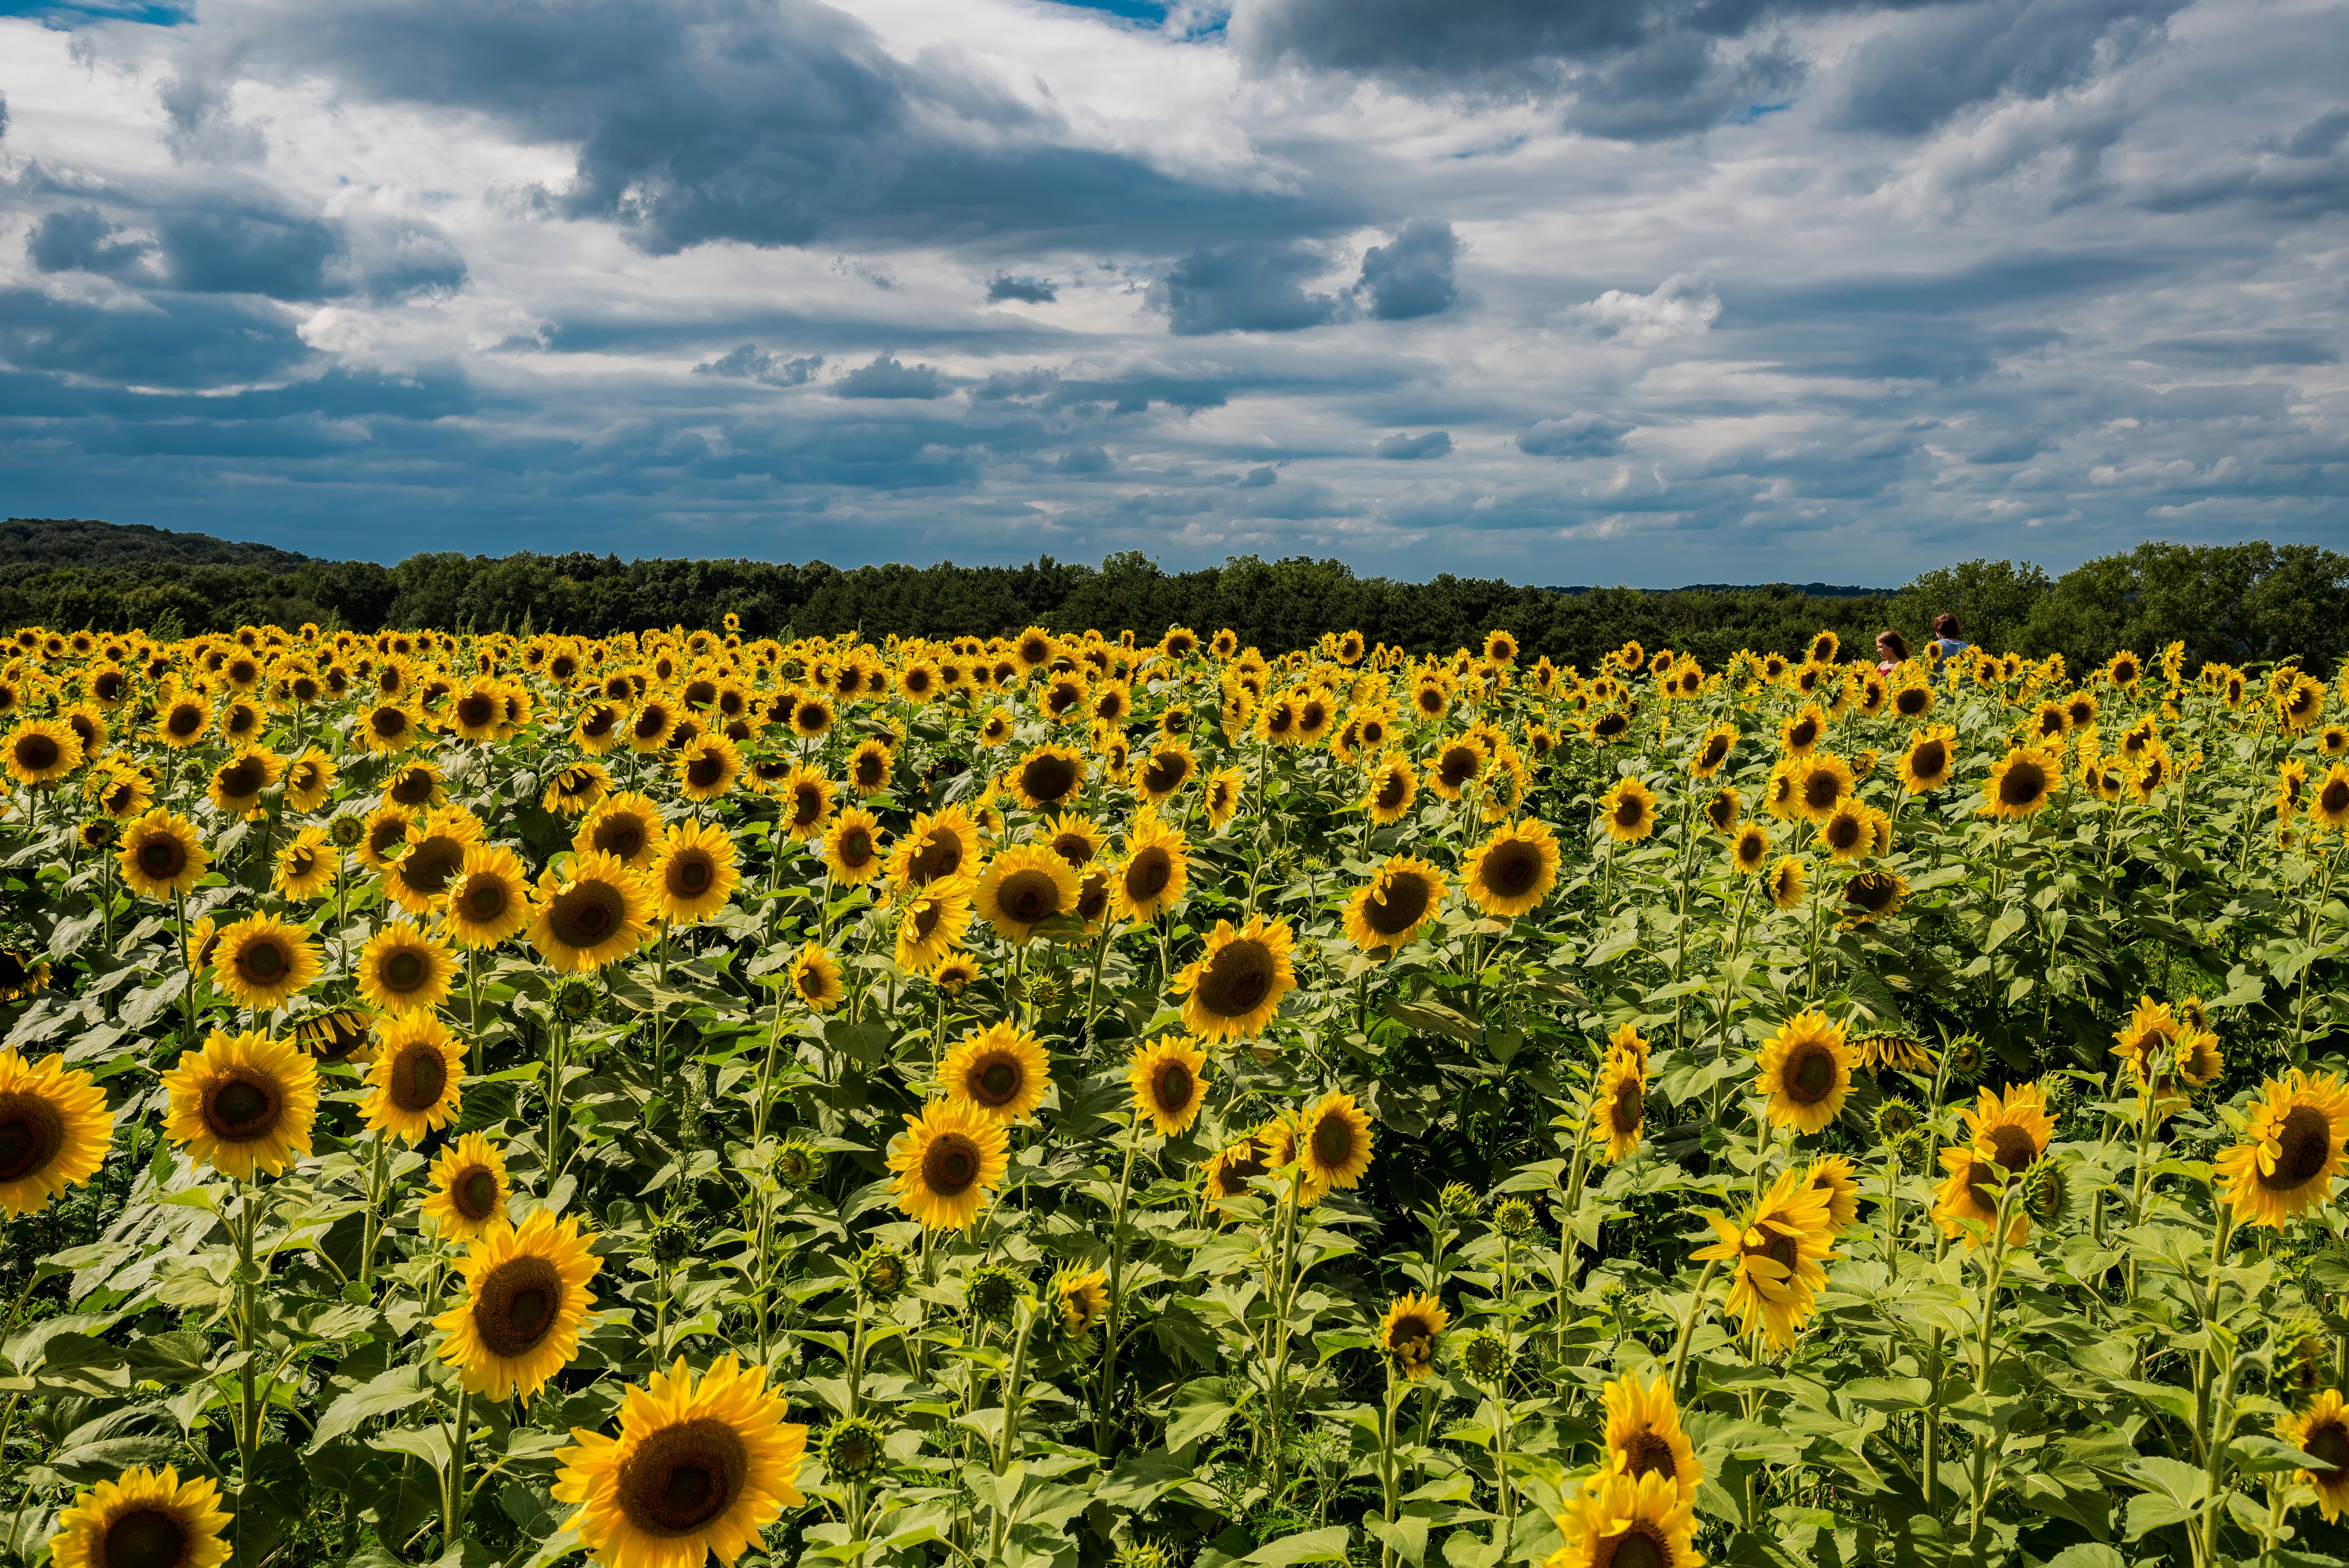
sunflower, field, flower, sky, plant, crop, yellow, plantation, flowering plant, meadow, wildflower, plain, agriculture, prairie, rural area, landscape, vegetarian food, cash crop, horizon, daisy family, cloud, farm, grassland, sunflower seed, asterales